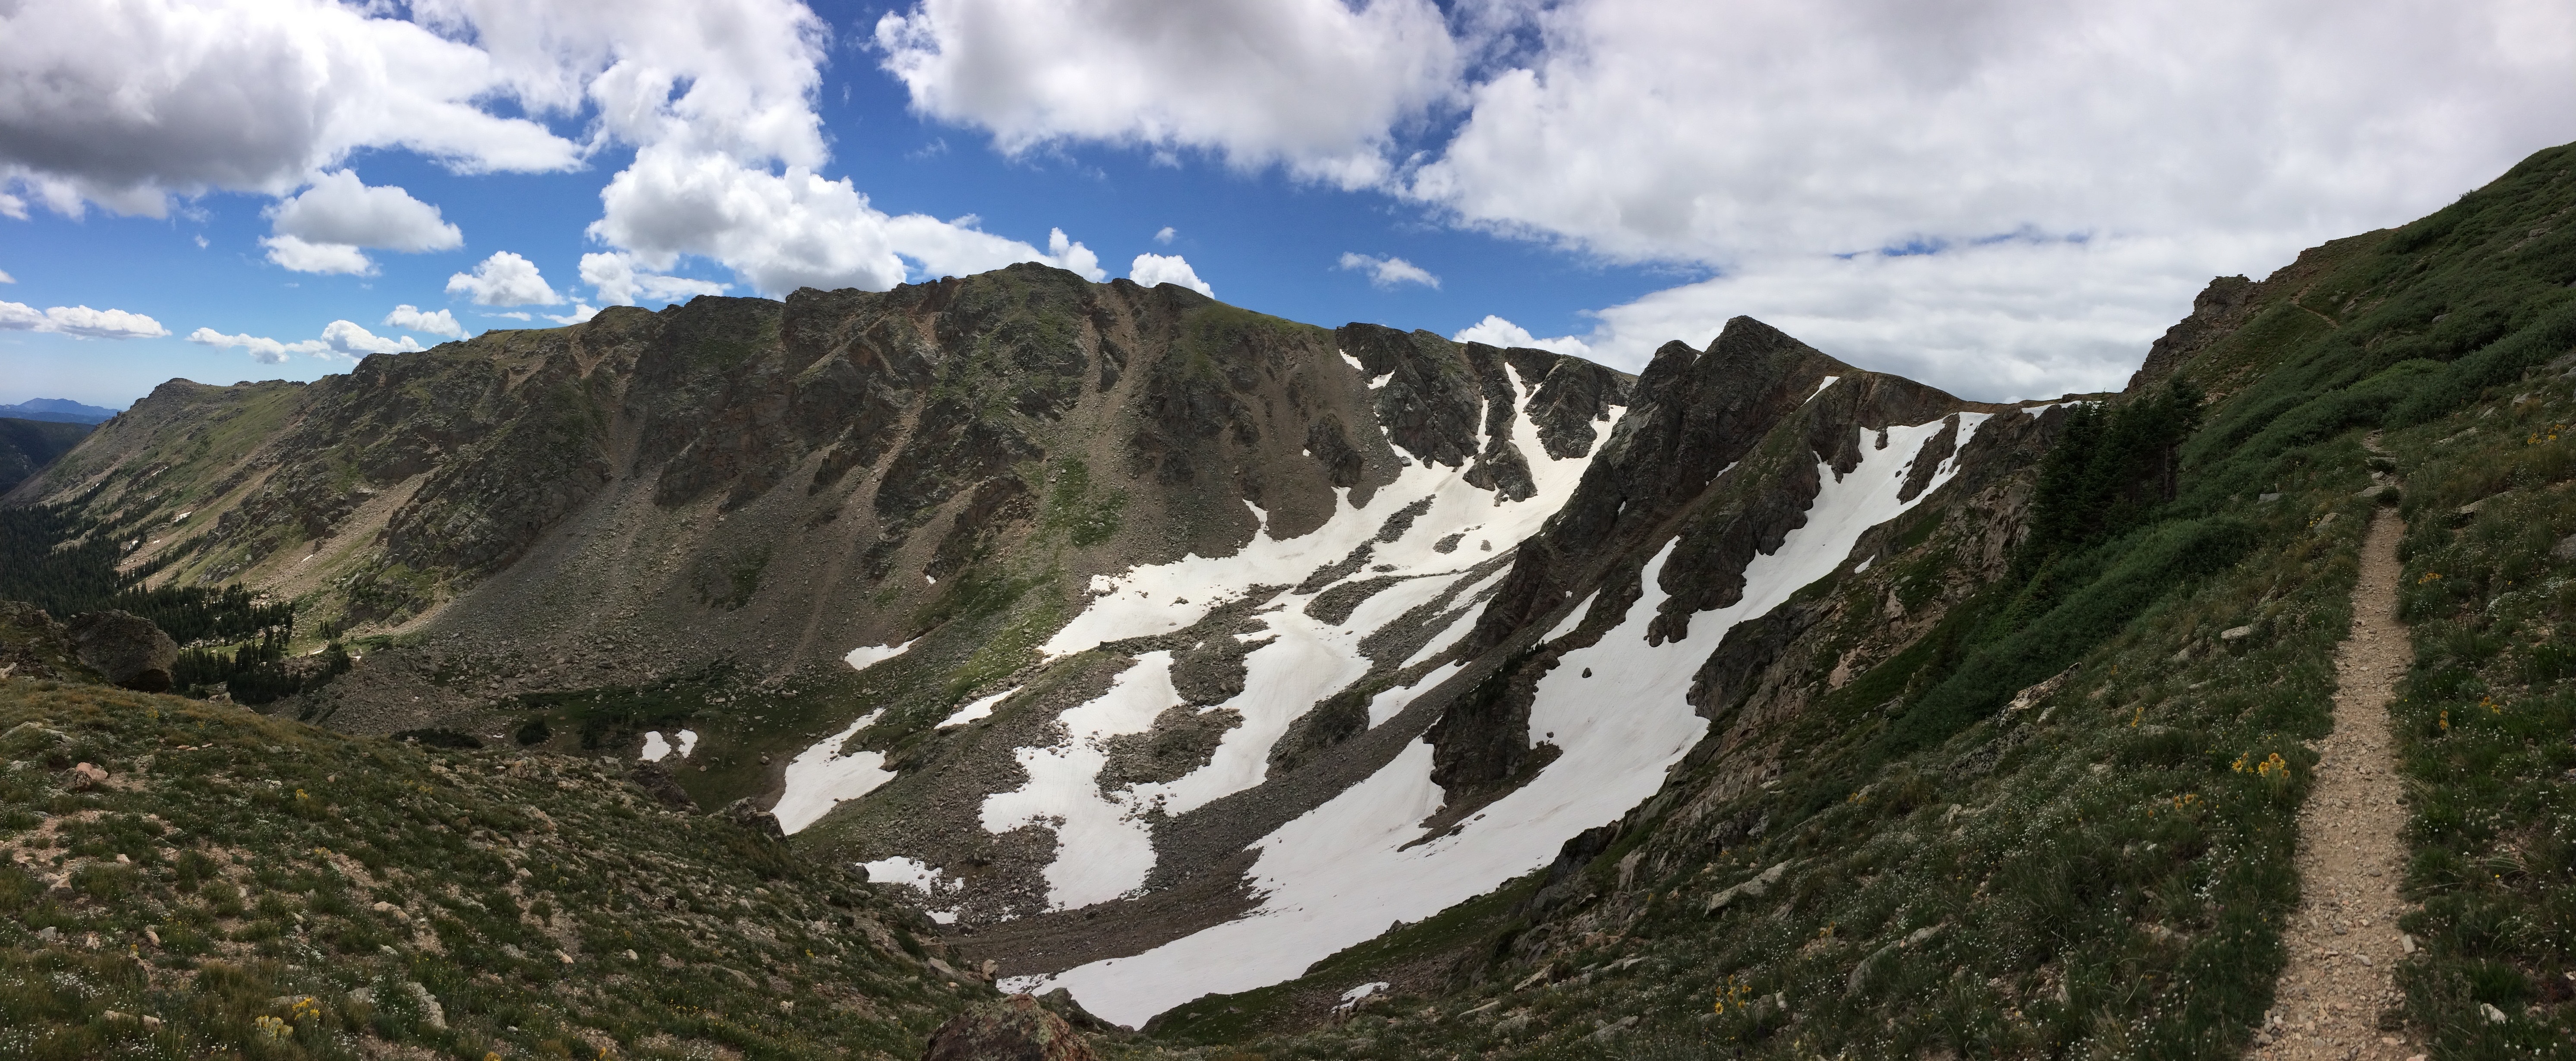
wilderness, walking, mountain, snow, hiking, trail, adventure, mountain range, summer, alpine, fjord, terrain, national park, ridge, summit, geology, colorado, alps, plateau, fell, cirque, ecosystem, moraine, landform, mountain pass, geographical feature, mountainous landforms, glacial landform